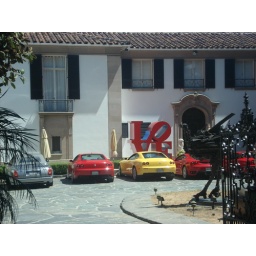
Heaven aka Marciano's house (Guess designer)...complete w/ five fabulous cars in the driveway (yes, we did a drive-by)